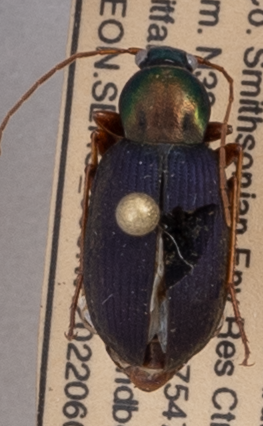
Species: Chlaenius tricolor
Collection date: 2022-06-09
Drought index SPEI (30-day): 0.24
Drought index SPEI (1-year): -0.1
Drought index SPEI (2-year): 1.45